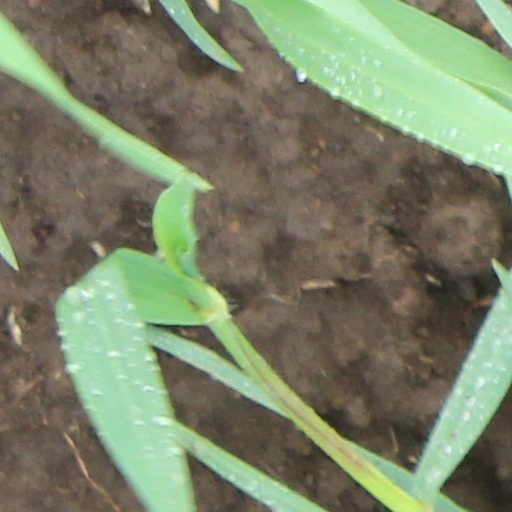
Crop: wheat